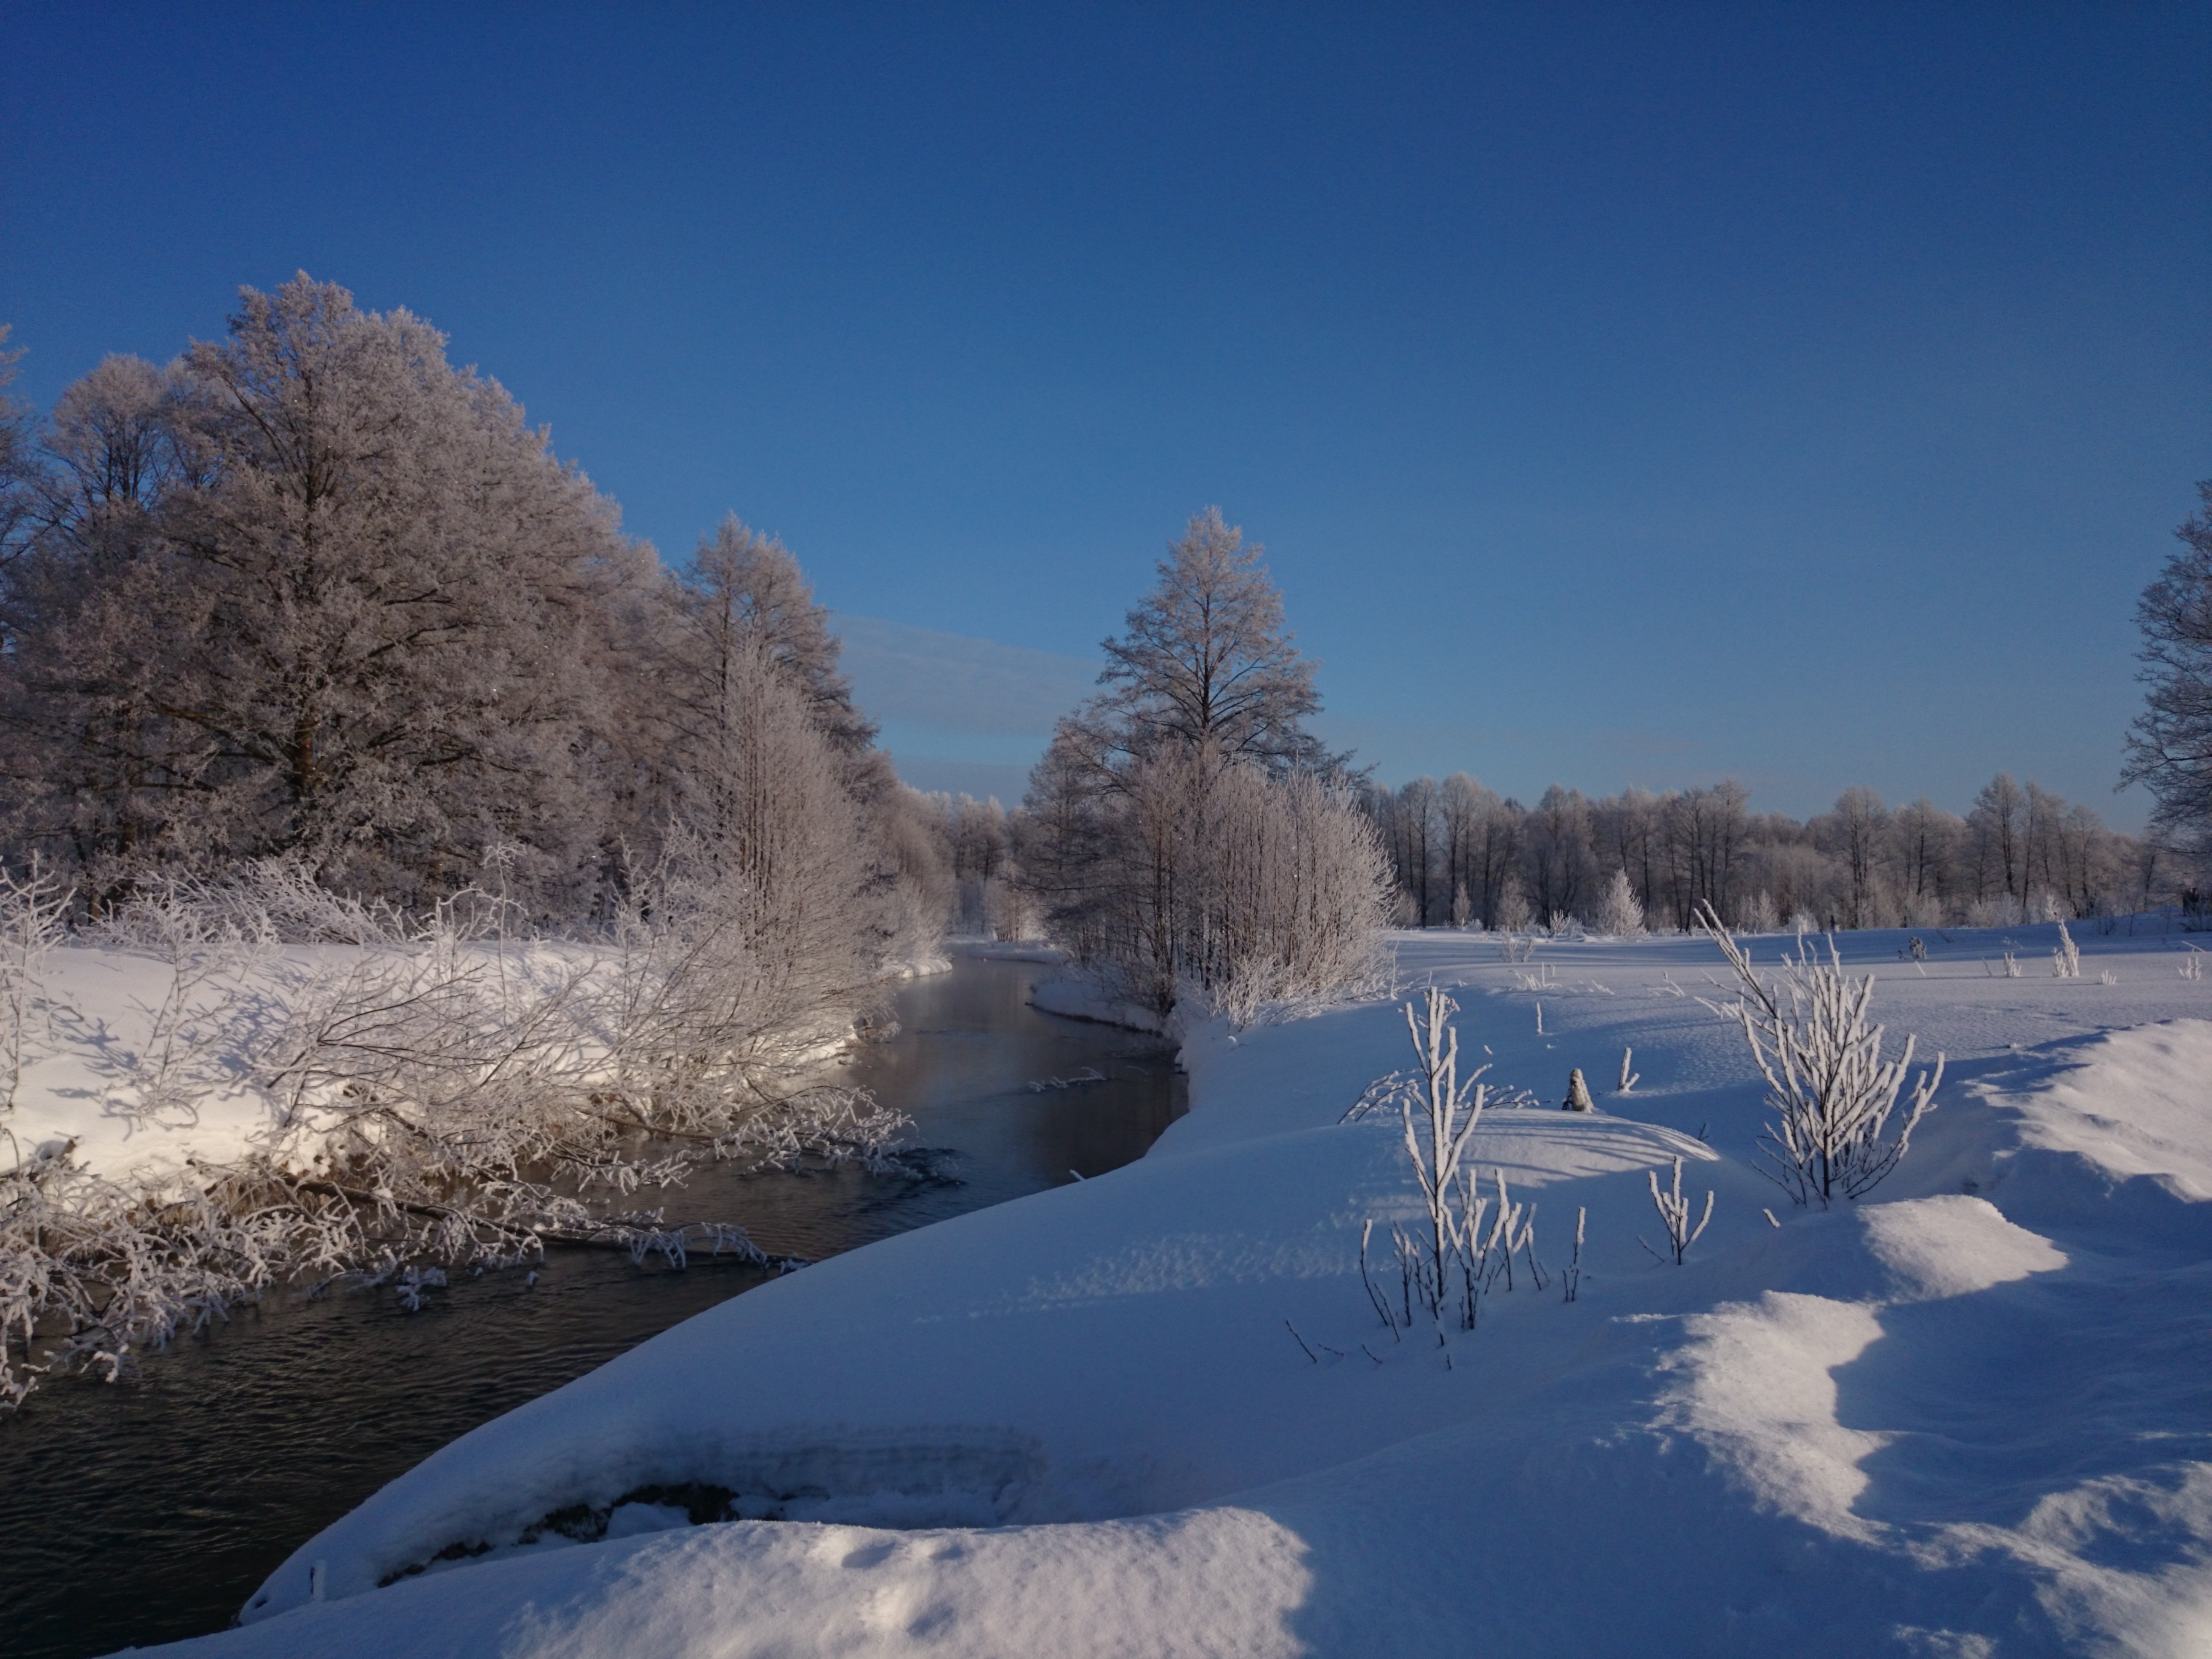
landscape, tree, wilderness, mountain, snow, winter, frost, mountain range, ice, weather, season, freezing, small river, mountainous landforms